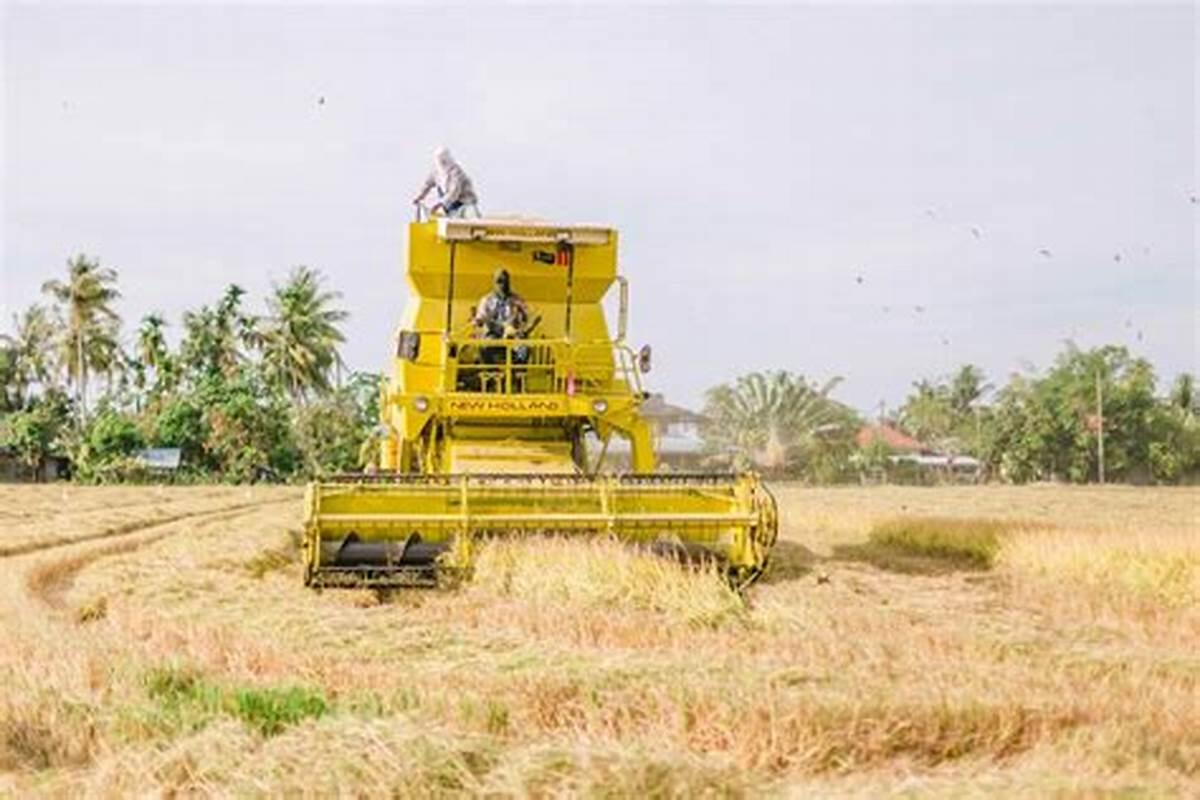
Mashine kubwa ya kisasa ya kuvunia mazao Ikifanya kazi katika shamba lenye mimea iliokomaa, huku wakulima wawili wakisimamia uendeshaji wake ikiakisi matumizi ya teknolojia ya kisasa katika kilimo cha viwanda kwaajili ya kuongeza ufanisi na uzalishaji, kupunguza gharama ya kazi za mkono na kuharakisha shughuli za uvunaji kwa tija zaidi, ilikuweza kupeleka mazao viwandani kwa uchakataji.